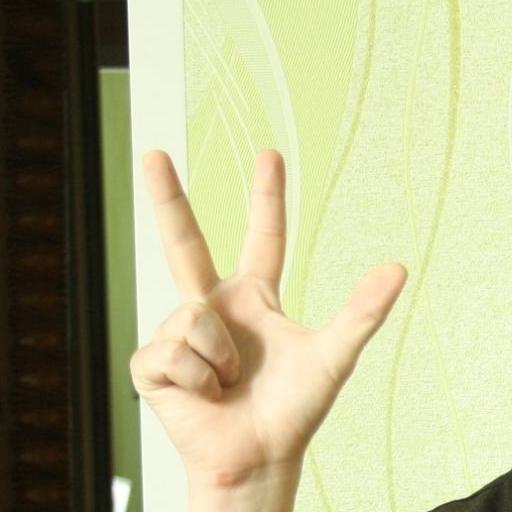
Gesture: three2